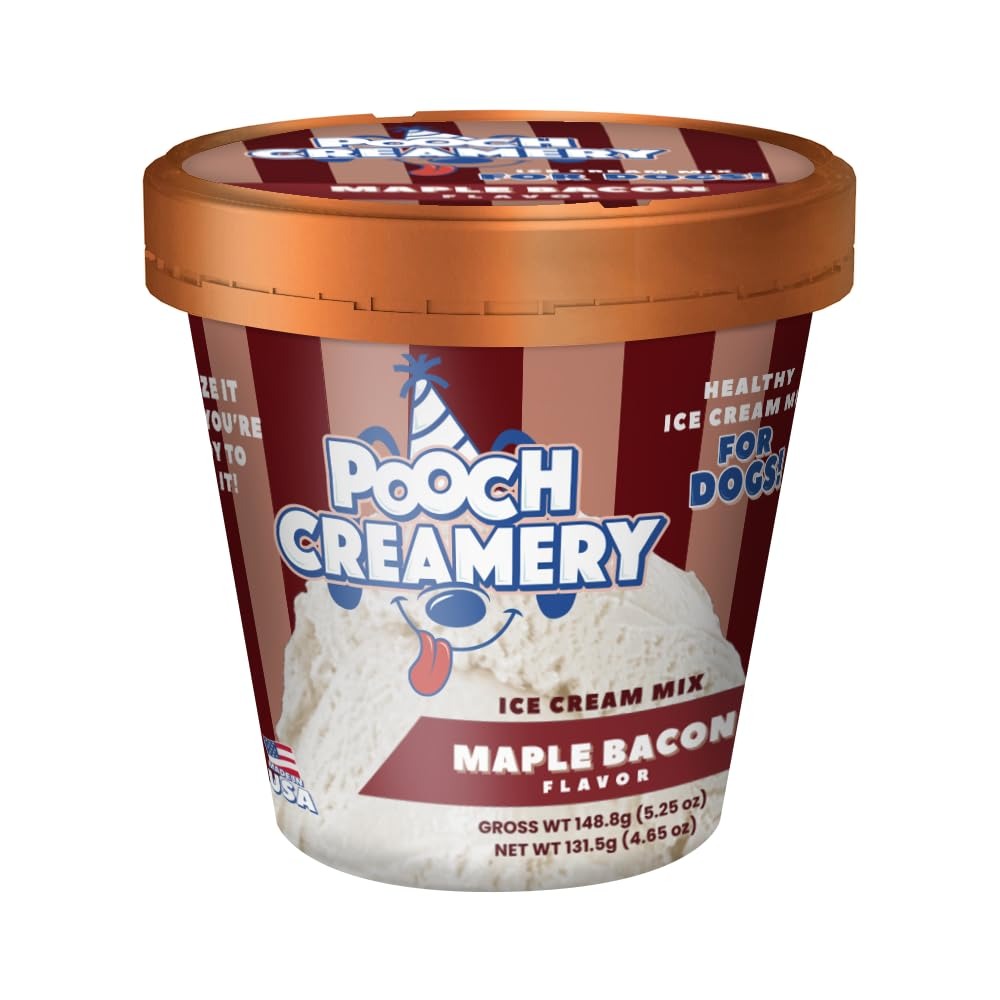
Item Name: Pooch Creamery Ice Cream Mix for Dogs - Maple Bacon …
Bullet Point 1: Just Add Water and Freeze!
Bullet Point 2: All Natural
Bullet Point 3: Made in the USA
Product Description: Everybody loves ice cream, and now your dog can too! Pooch Creamery is the delicious and healthy ice cream mix for dogs. This powdered ice cream mix is the perfect addition to any celebration in your dog’s life. Enjoy our doggy ice cream on its own or top off one of our Pooch Cakes for an 'a la mode dessert. Each powdered doggy ice cream treat can be stored at room temperature and then frozen when you are ready to use the frosty dog dessert. With wholesome ingredients and delicious flavors, Pooch Creamery is bound to be your dog’s new frozen favorite.
Value: 1.0
Unit: Ounce

Price: 6.74